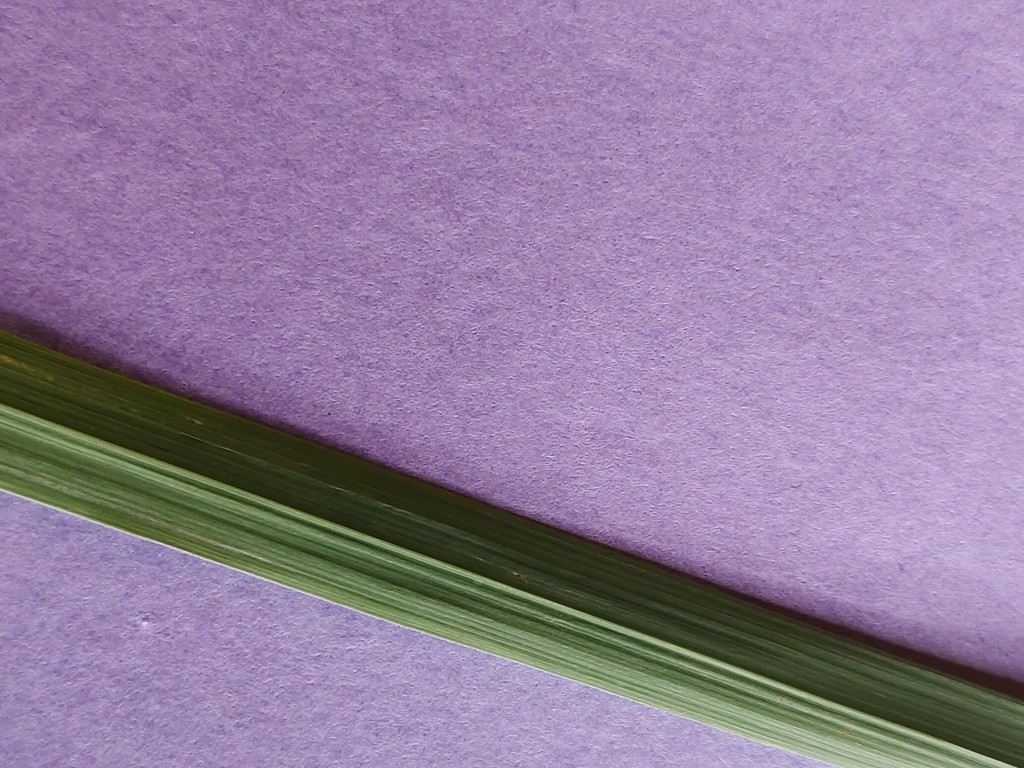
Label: Healthy